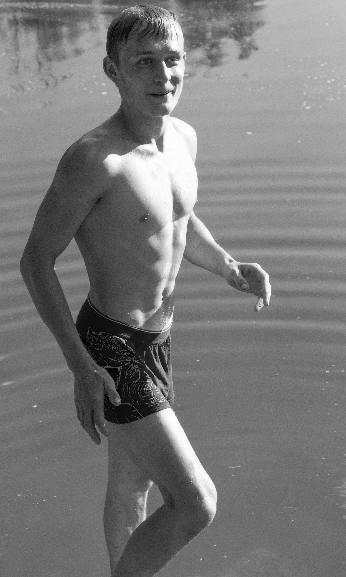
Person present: Yes